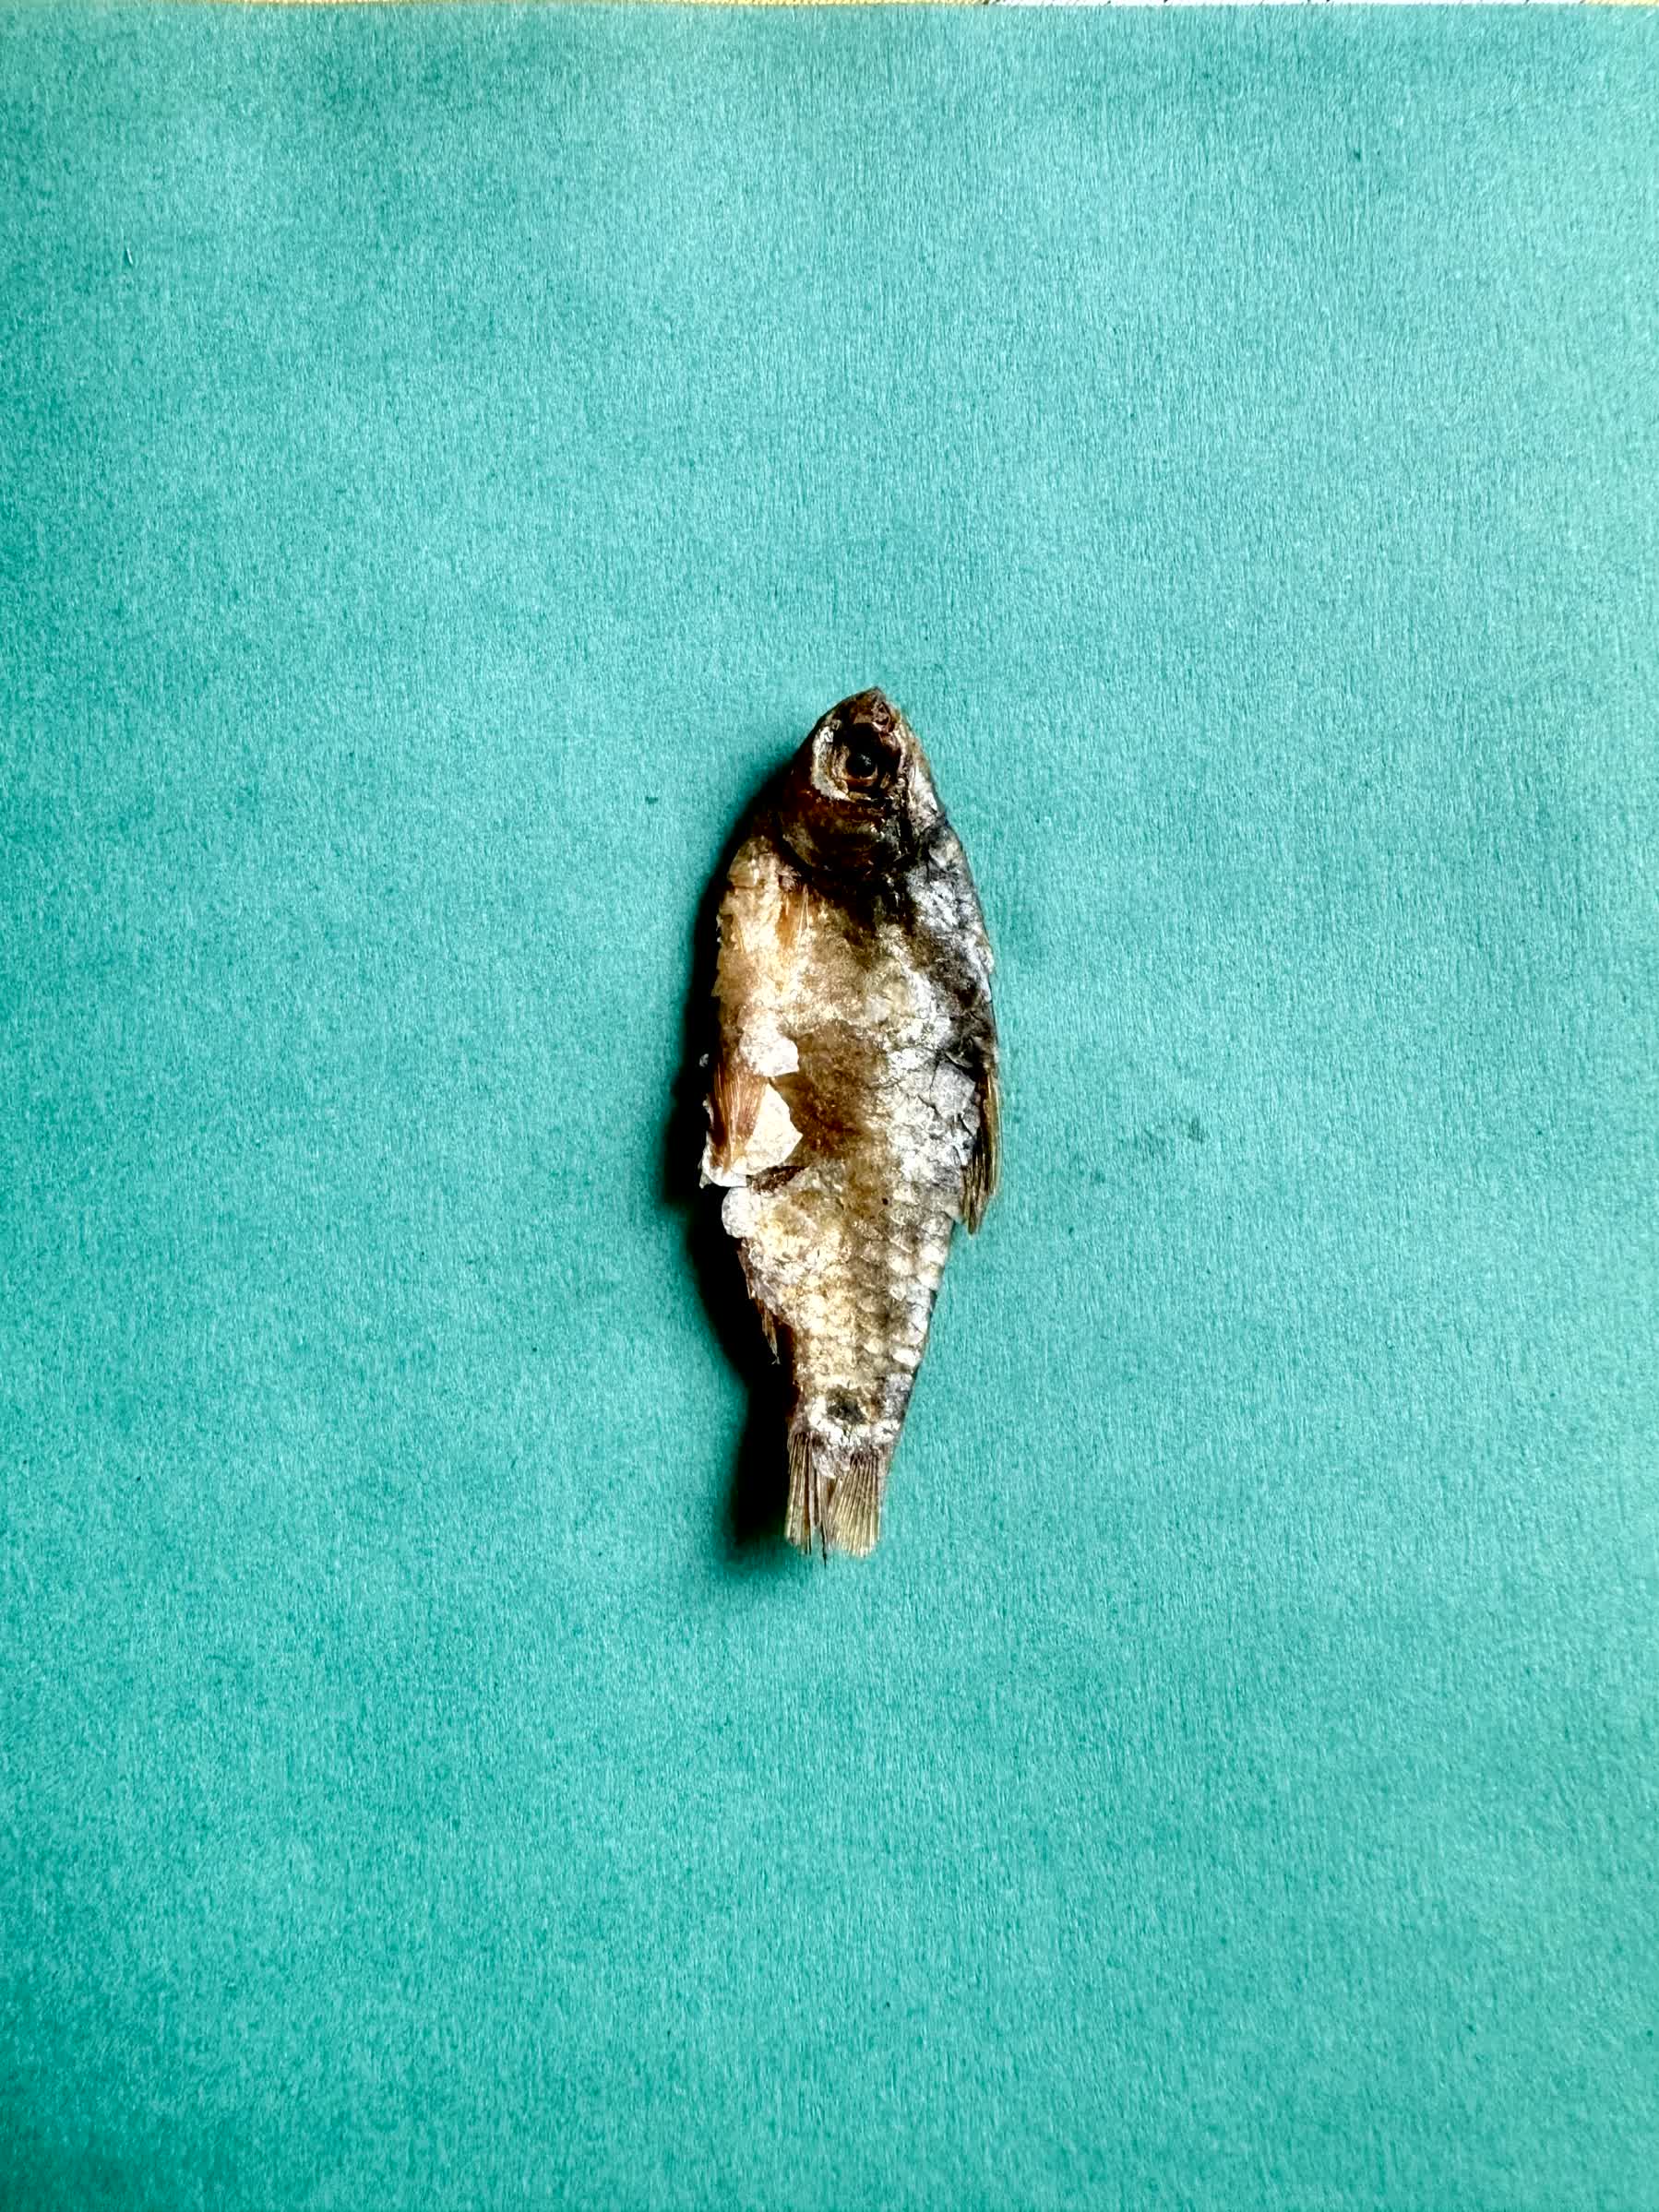
Species: puti chepa